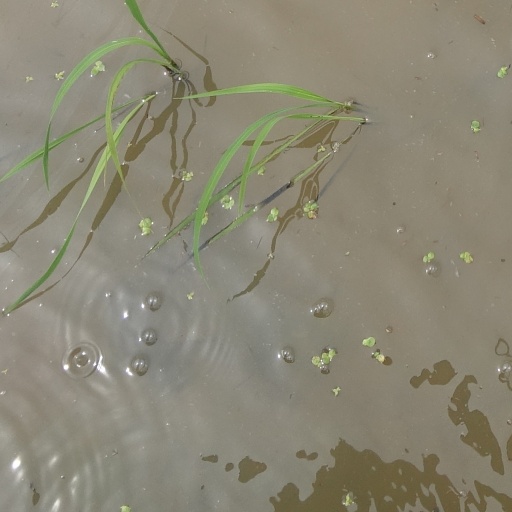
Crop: rice